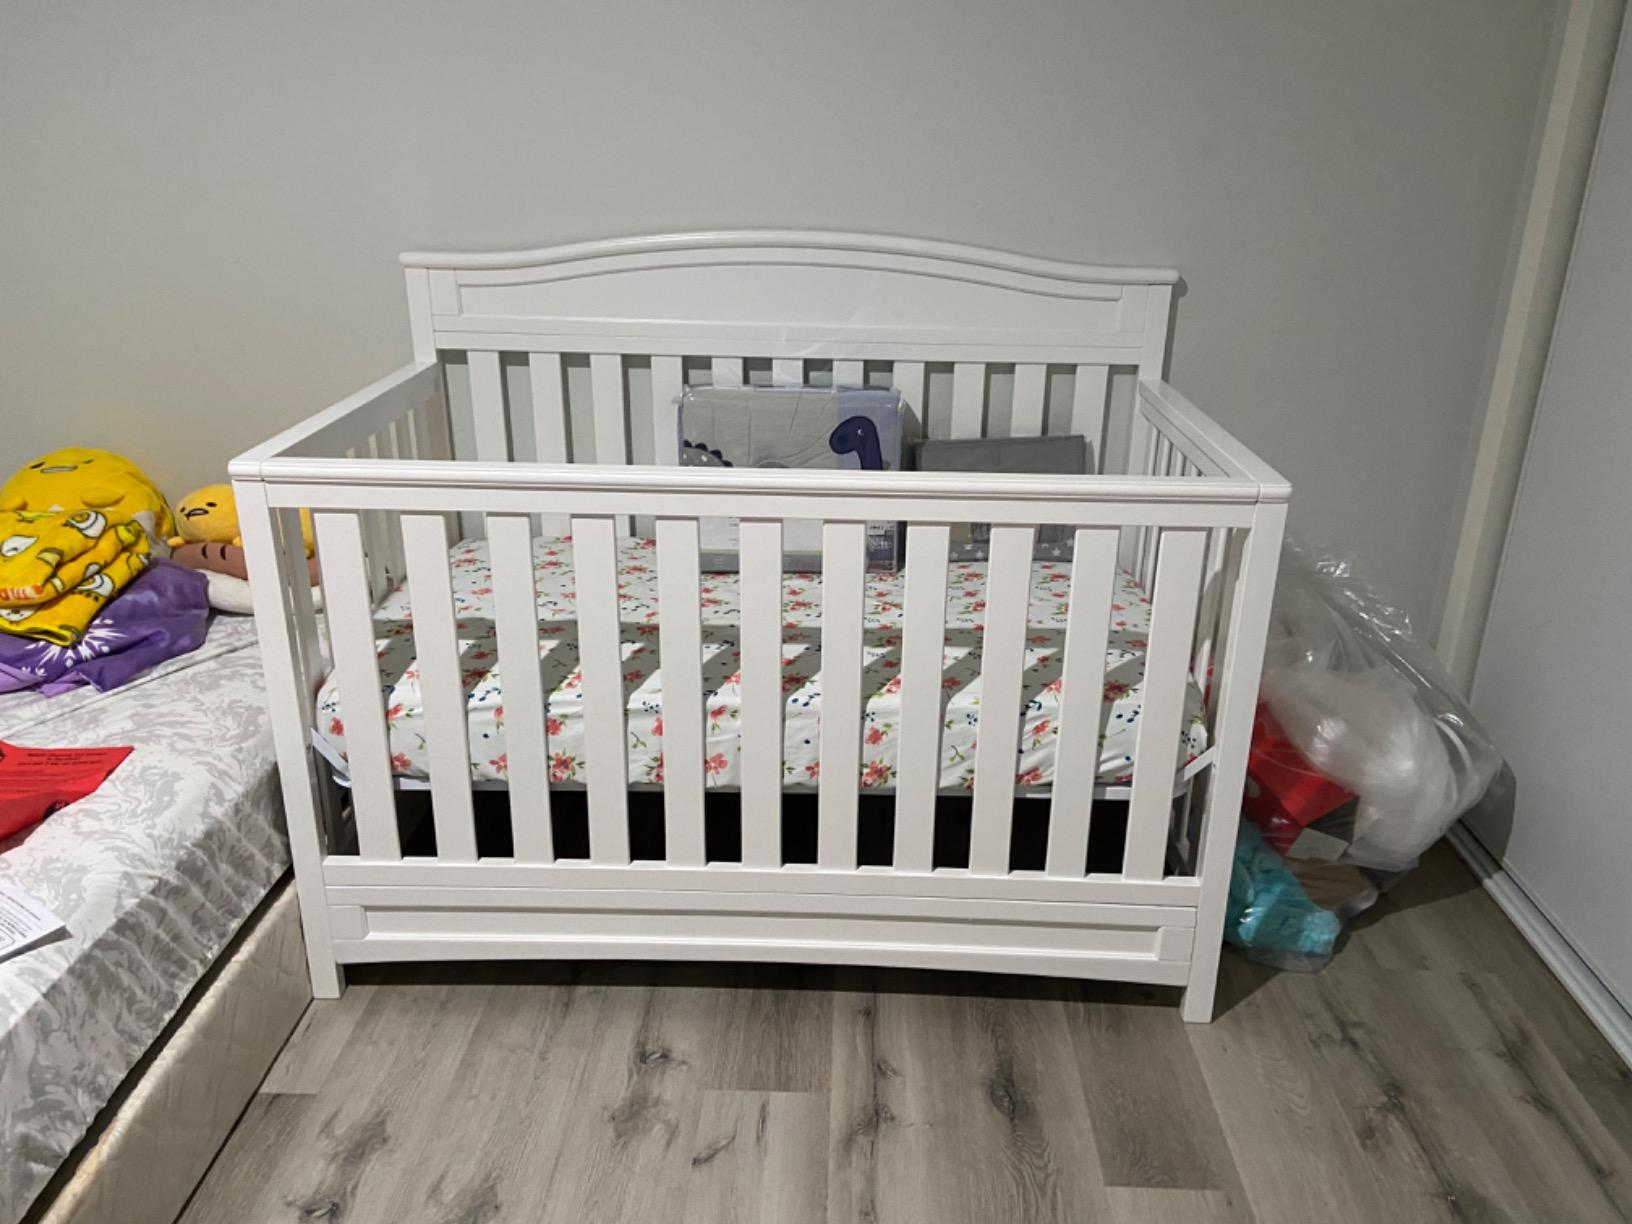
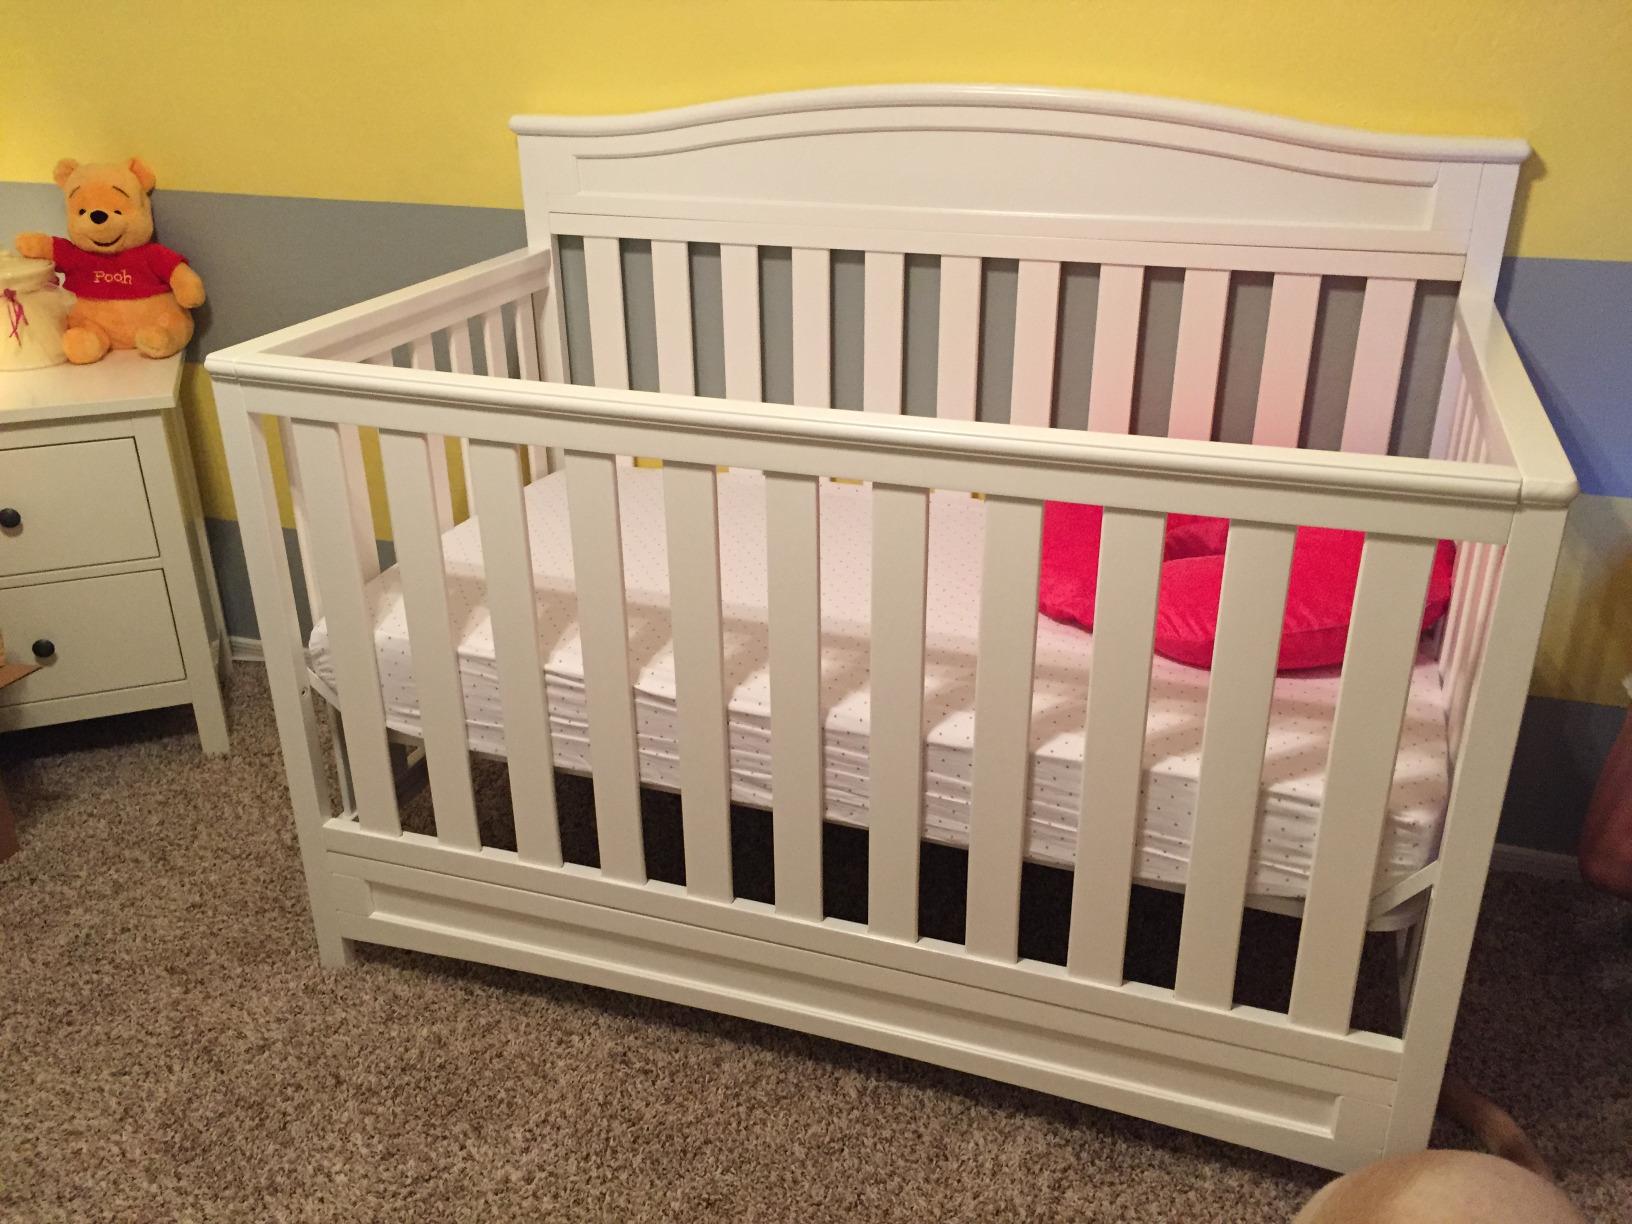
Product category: products_crib
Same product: yes